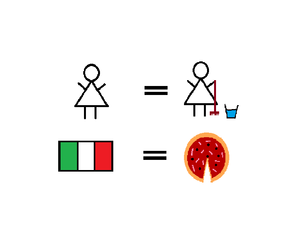
Stéréotypes
En sciences humaines, un stéréotype désigne l'image habituellement admise et véhiculée d'un sujet dans un cadre de référence donné ; cette image peut être négative, positive ou autre, mais elle est souvent caricaturale.